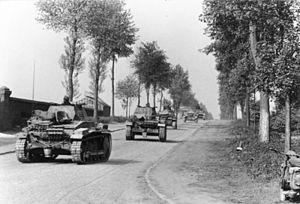
La traversée des Ardennes par les armées allemandes lors de la bataille de France pendant la Seconde Guerre mondiale est débutée par celles-ci le 10 mai 1940 en envahissant le Luxembourg et l'Ardenne. Belges et Français mènent contre eux, jusqu'au 13 mai 1940, une action retardatrice par des combats et destructions avant de repasser sur la rive ouest de la Meuse.
La bataille de Gembloux est livrée entre l'Armée française et les Allemands du 14 au 15 mai 1940 lors de la campagne de France pendant la Seconde Guerre mondiale.